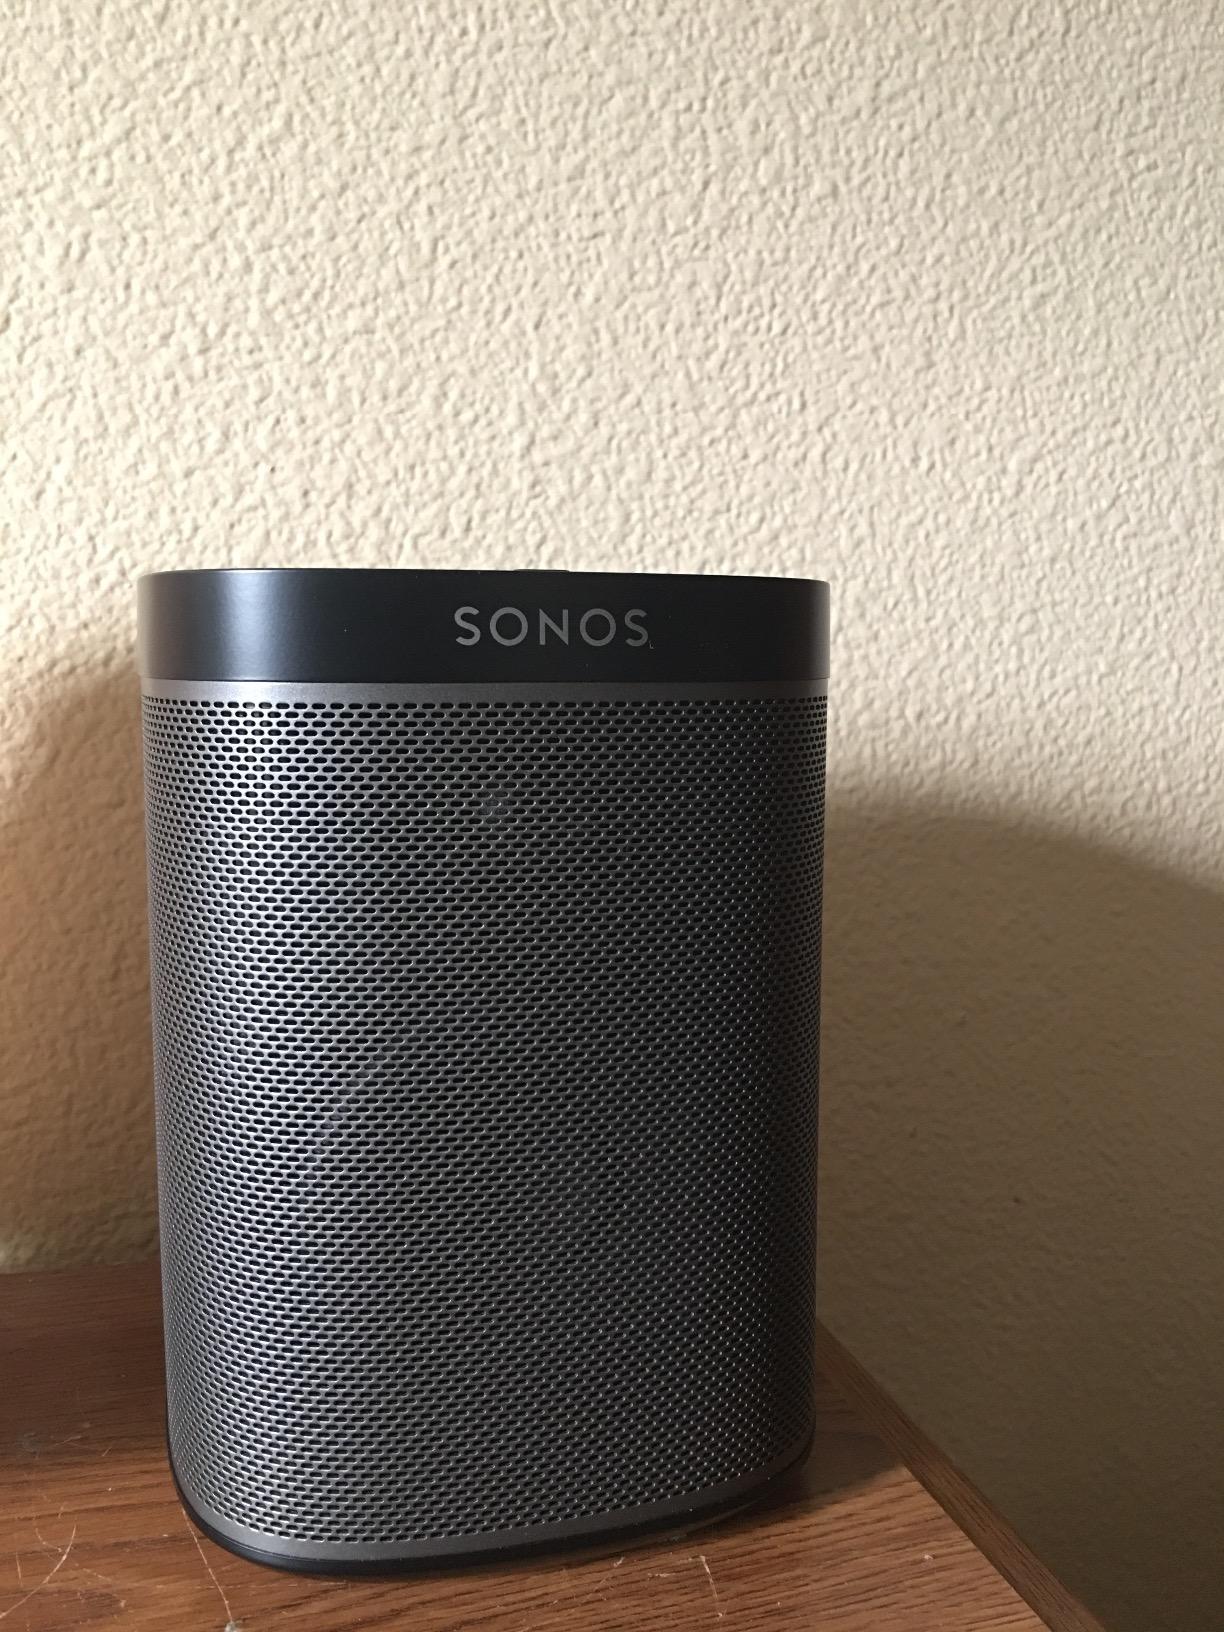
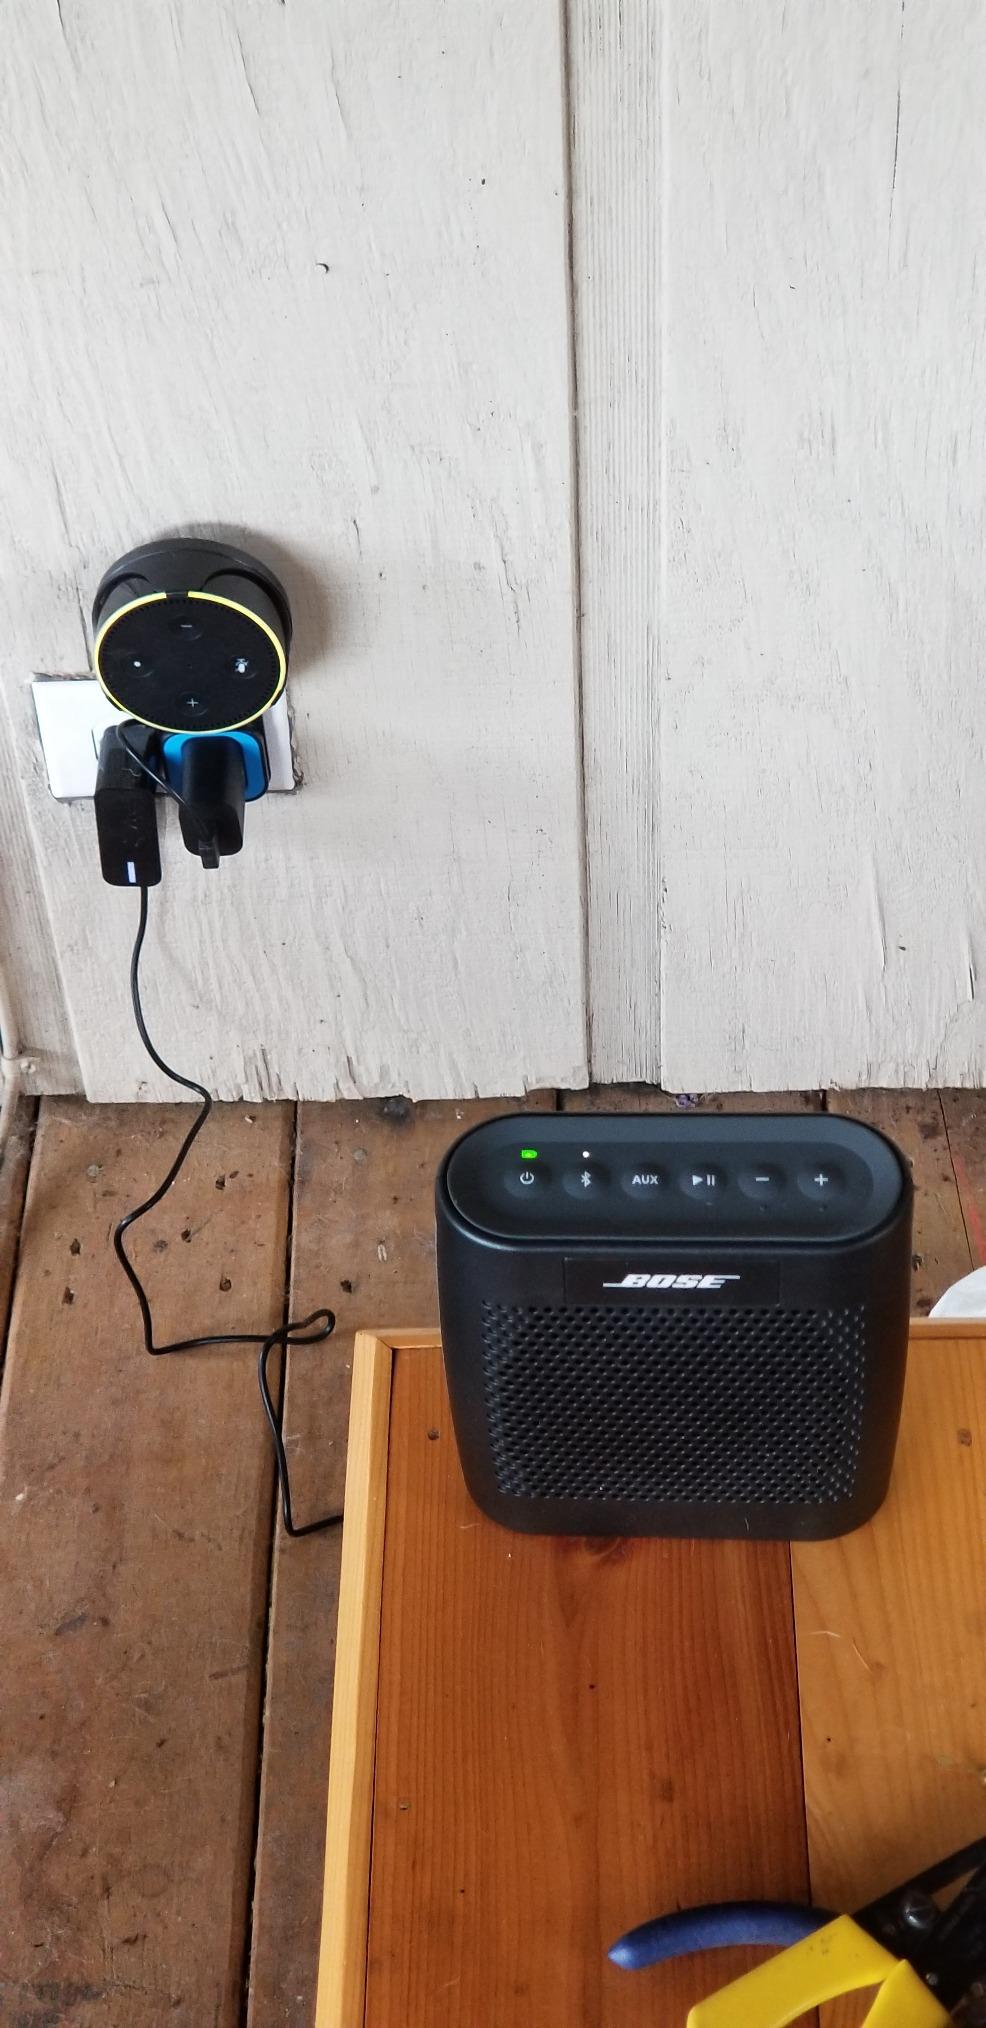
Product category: speaker
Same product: no